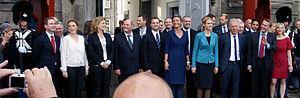
Le gouvernement Helle Thorning-Schmidt I est le gouvernement du Royaume de Danemark entre le 3 octobre 2011 et le 3 février 2014, durant la soixante-septième législature du Folketing.